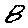
Label: 8